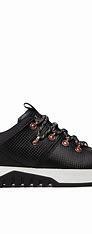
Brand: Timberland
Model: Supaway